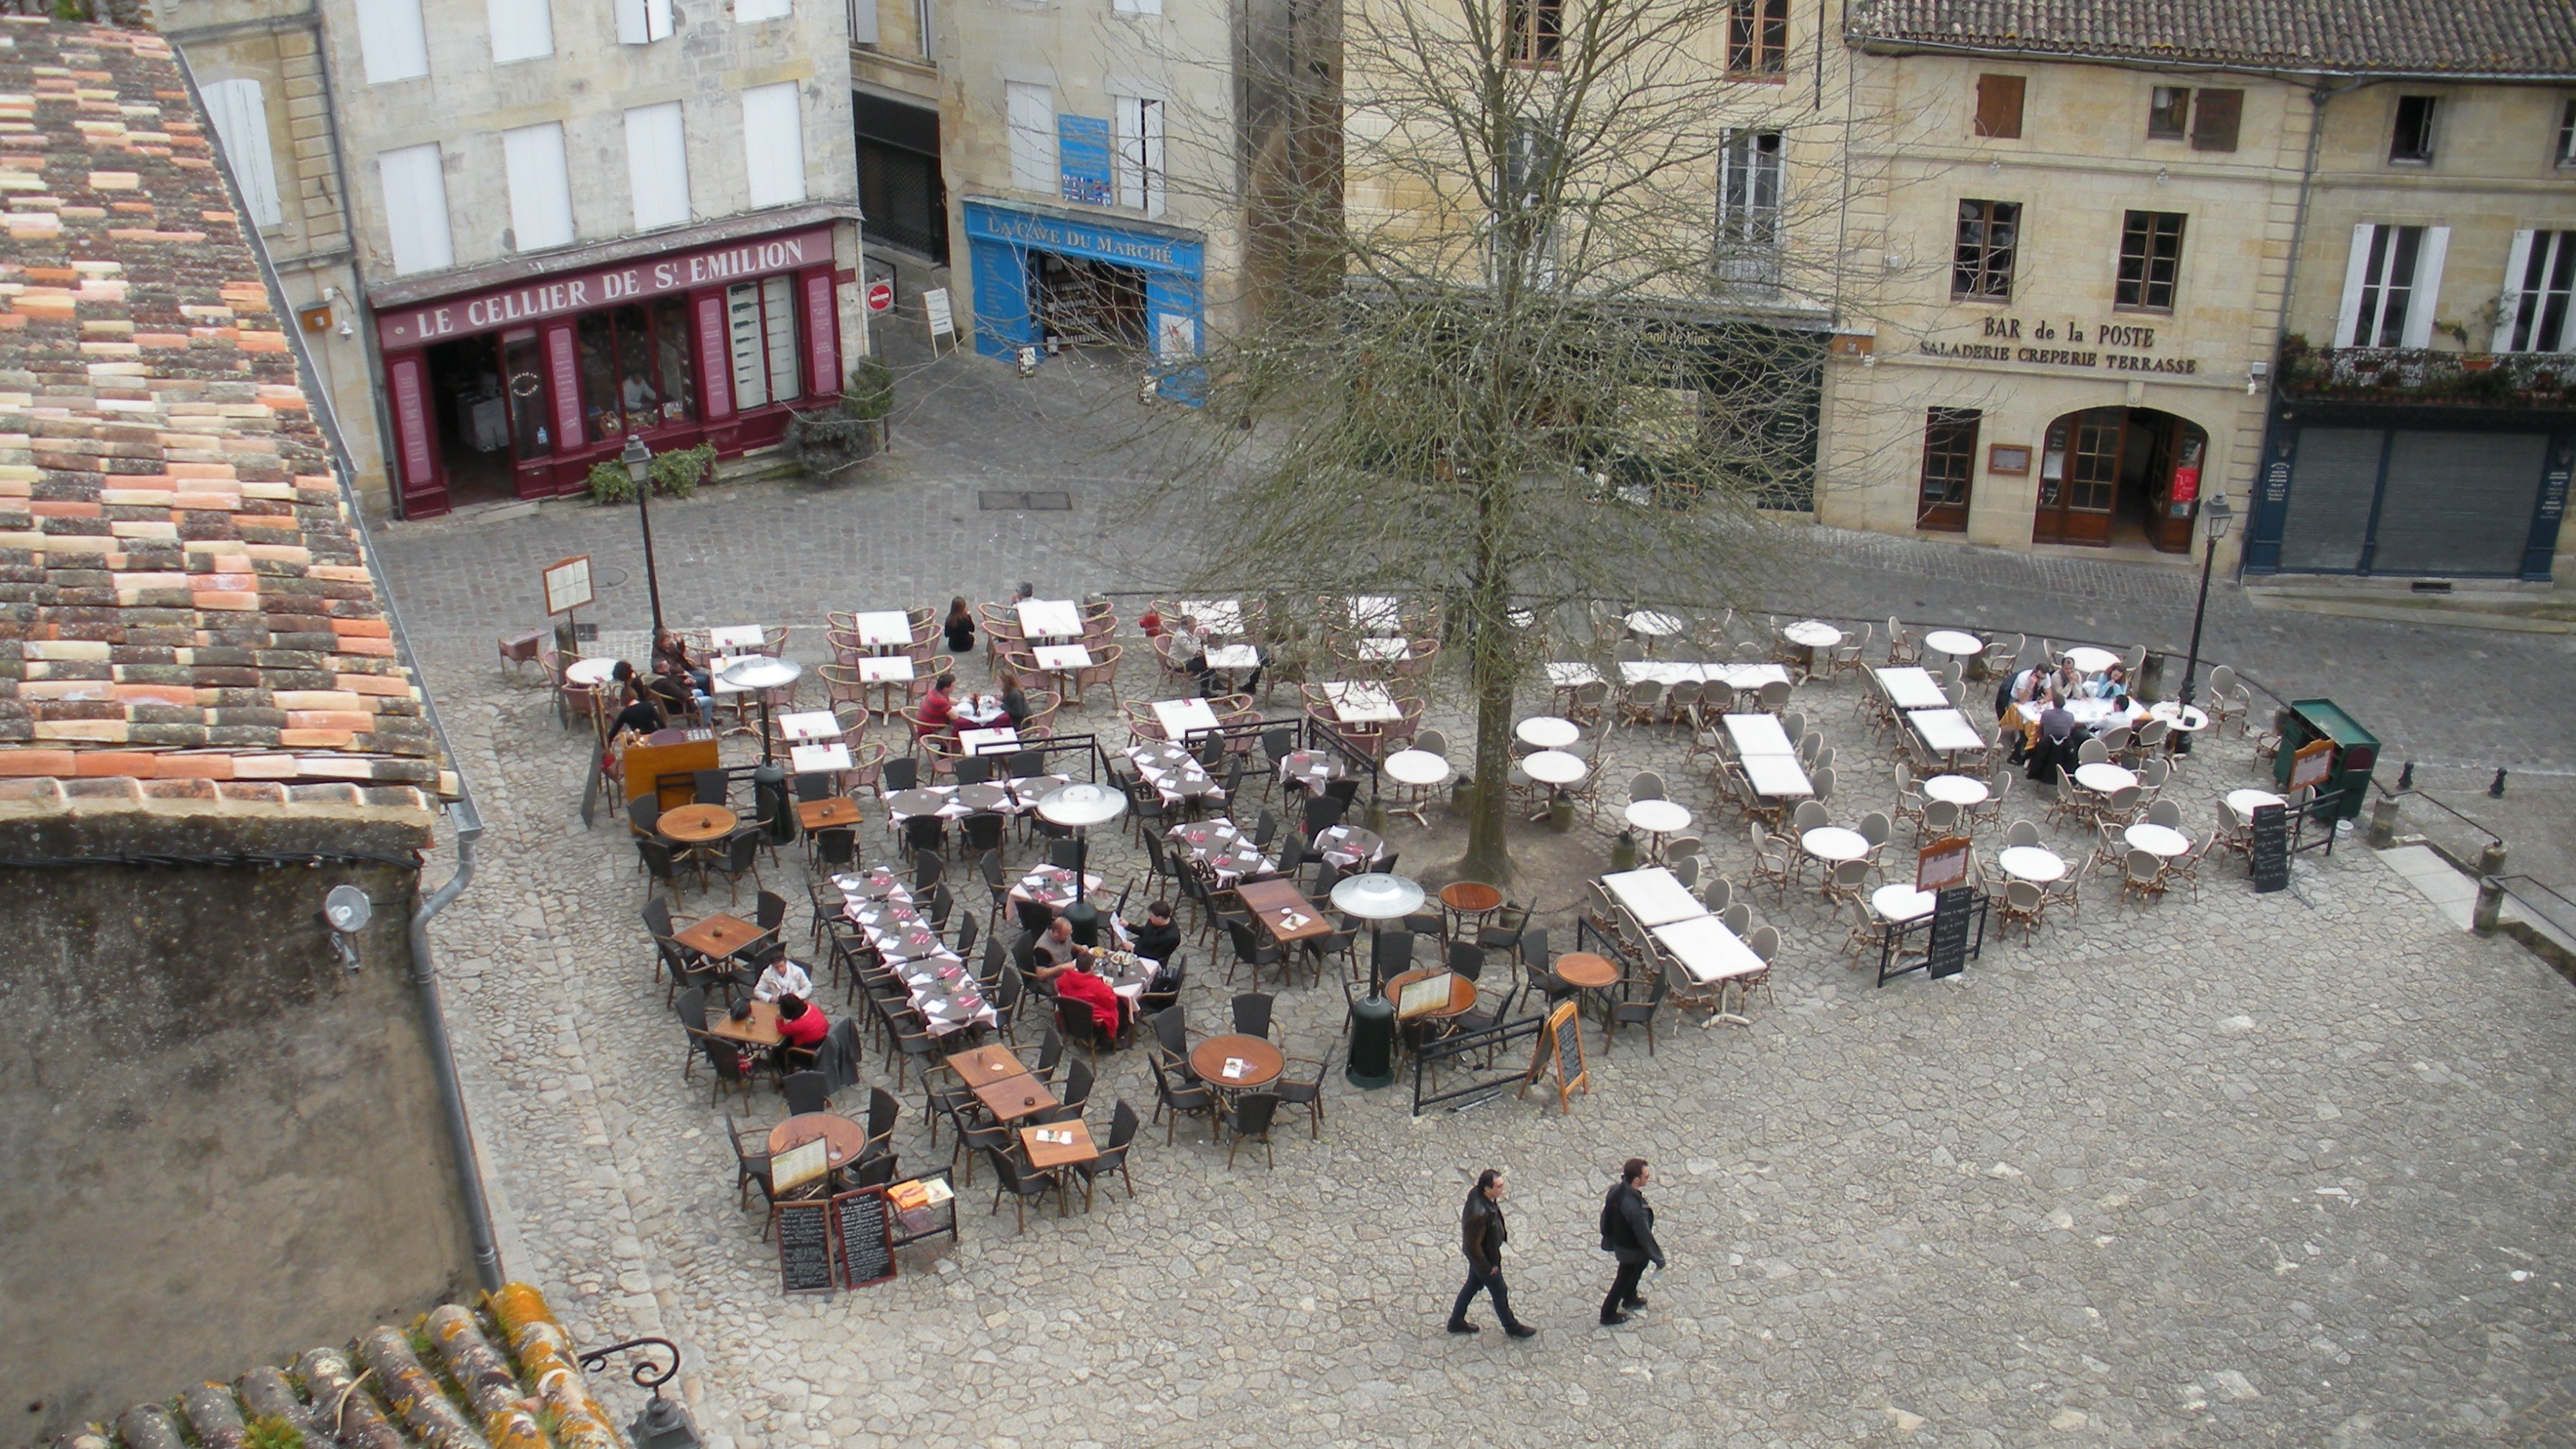
pedestrian, vineyard, wine, road, street, town, city, village, france, town square, neighbourhood, saint emilion, human settlement